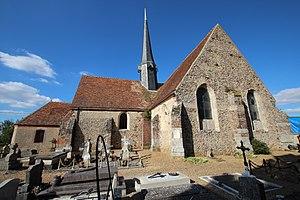
Église Saint-Sauveur de Saint-Sauveur-Marville en France.